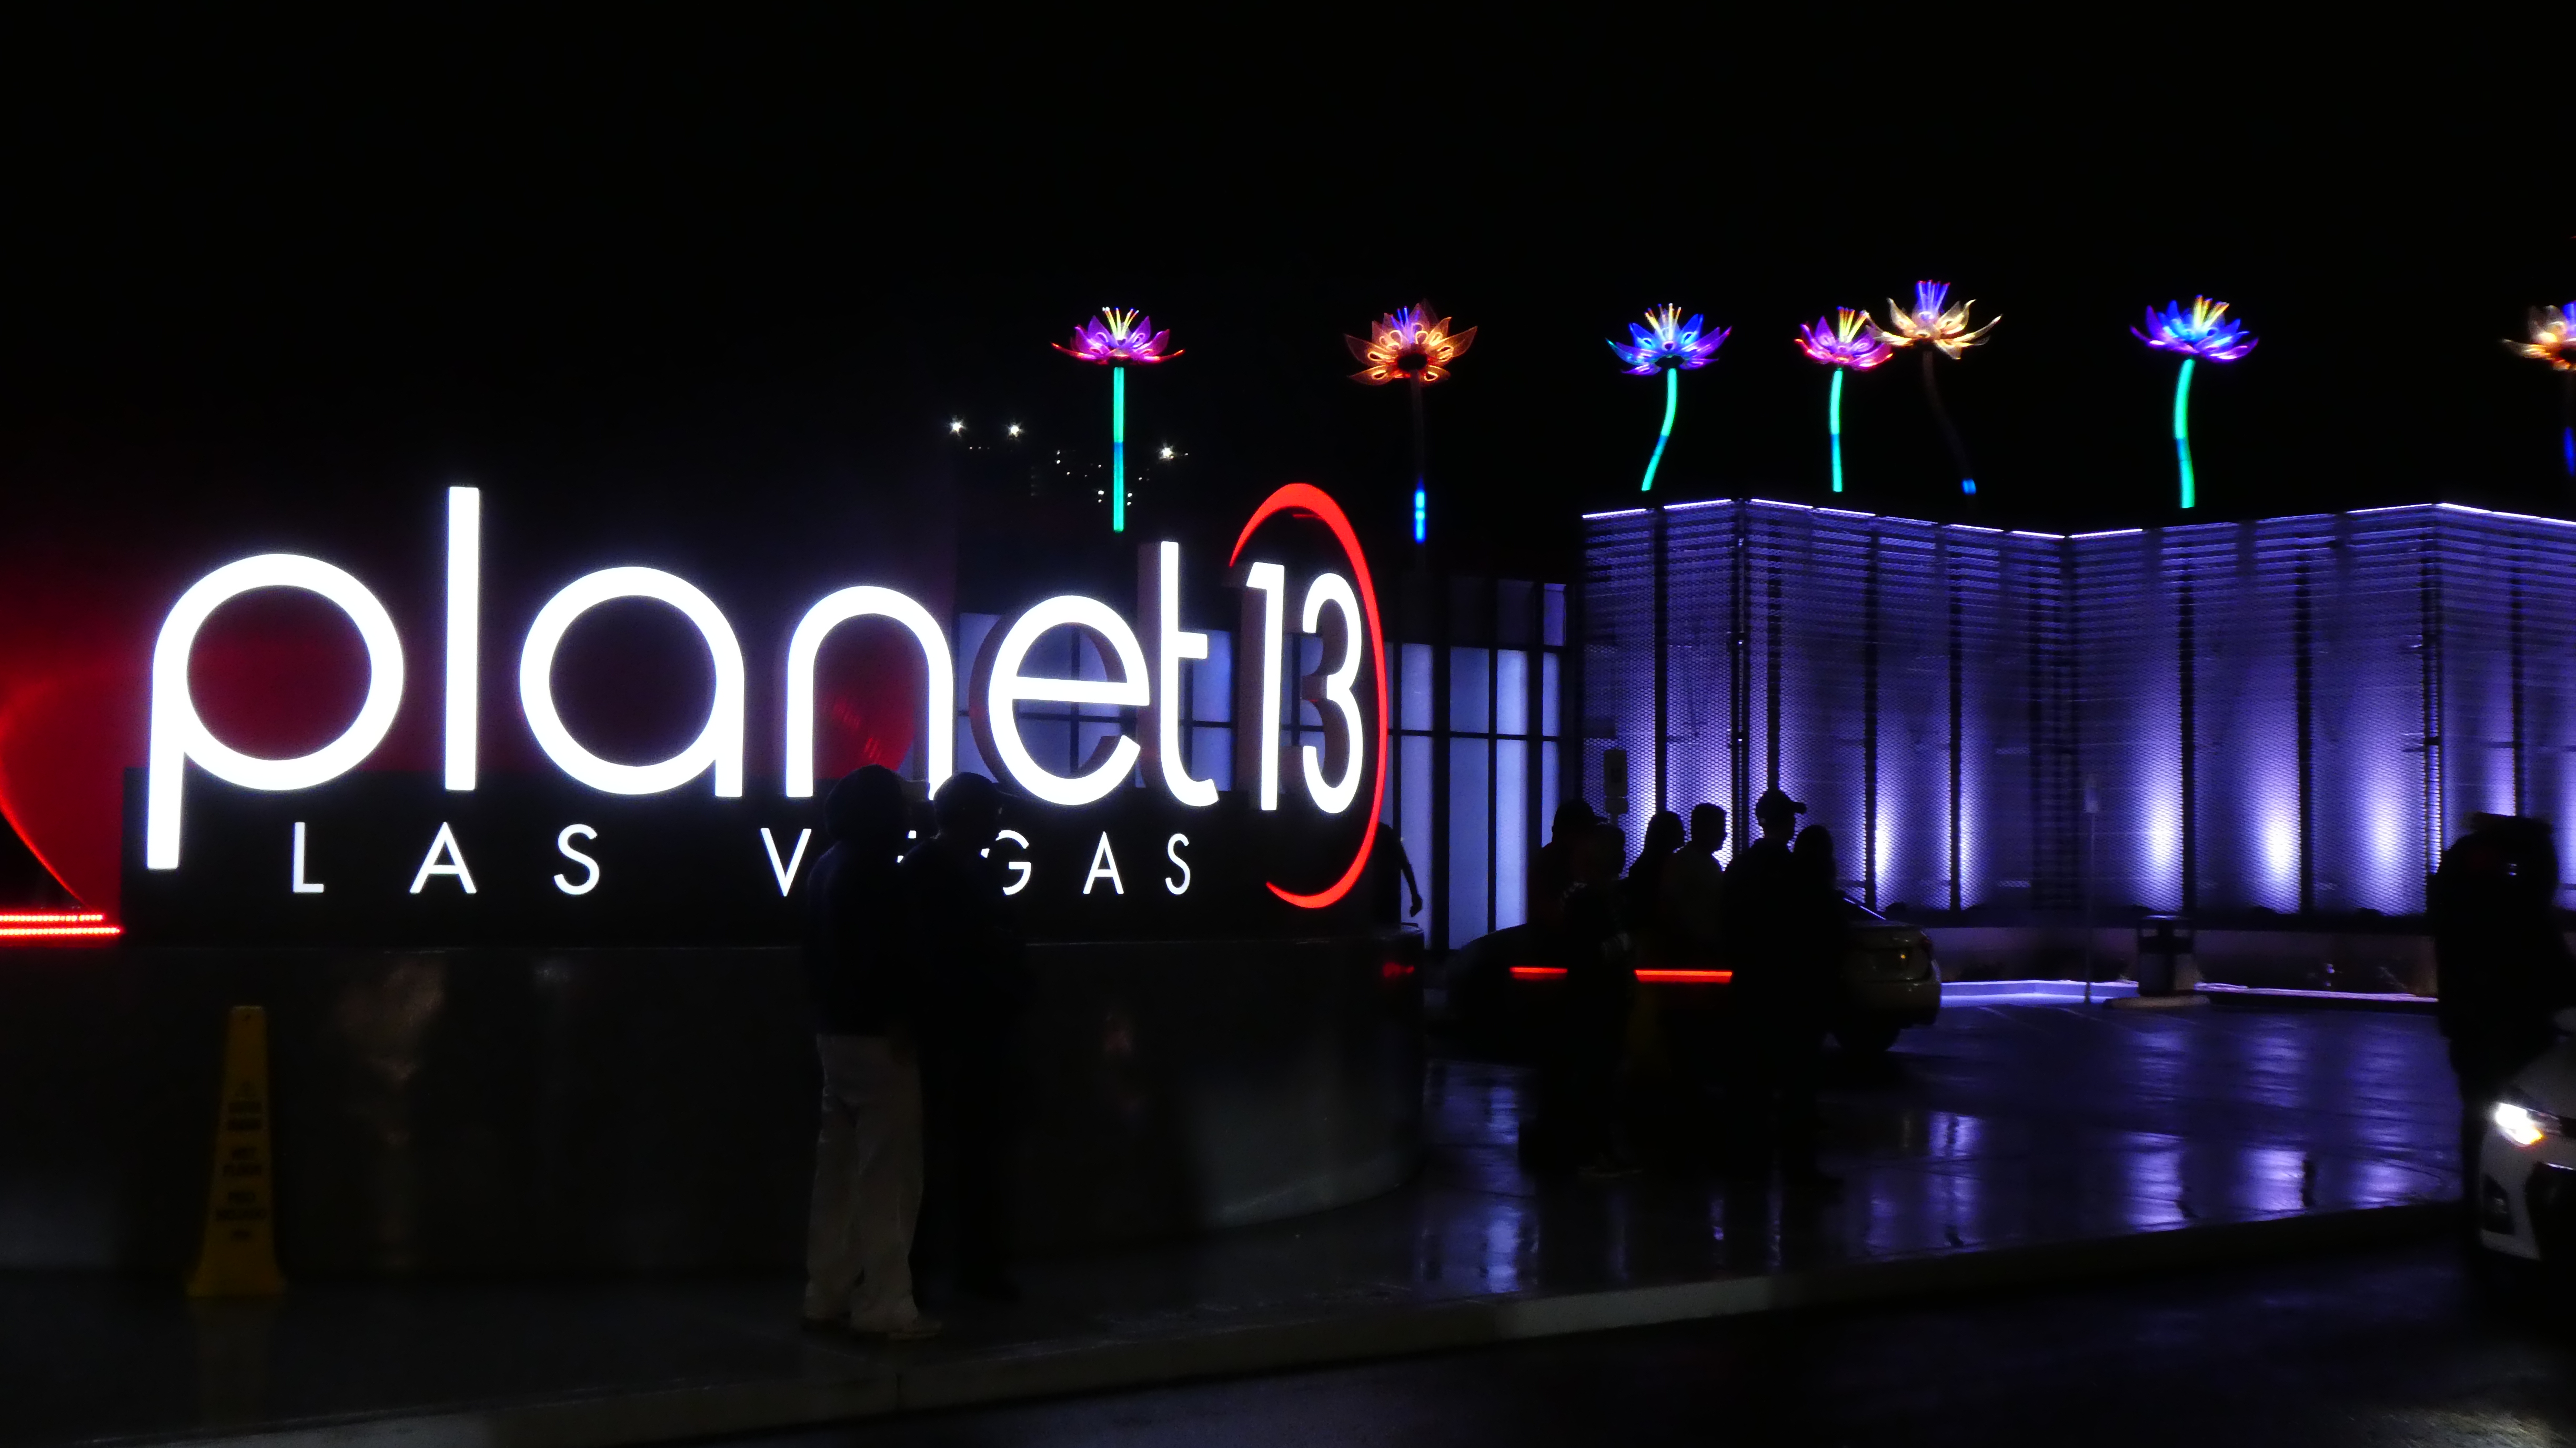
las vegas, light, lighting, night, font, neon, stage, magenta, Visual effect lighting, darkness, performance, graphics, tourist attraction, signage, music venue, logo, building, neon sign